Strömsborg

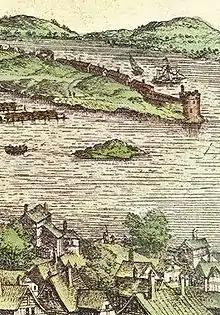
A view of Strömsborg from north with Riddarholmen in the background.Detail from an engraving by Frantz Hogenberg 1570.

The earliest known owner of Strömsborg was a merchant named Berge Olofson Ström. He bought the island in 1740, and, according to a description from 1896 (G. Nordensvan), ten years later he had a "suitably-sized" stone house surrounded by lime trees built on the island. Whenever the small island received its present name, it must have been in reference both to Strömmen ("The Stream"), the stream surrounding it, and to the merchant "Ström" and his building with the appearance of a castle ("Ströms-borg", "Stream's Castle"). Further, Nordensvan tells the island has been the site for several restaurants, skittle alleys, and public baths, and "was a small idyllic spot, particularly at that time, when no bridge led to the islet, but one had to travel by rowing boat with a motley woman from Dalarna at the oars."